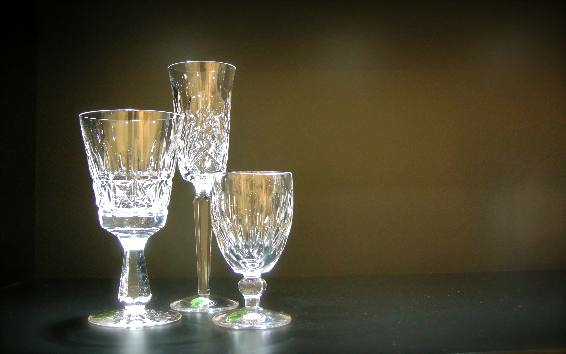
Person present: No